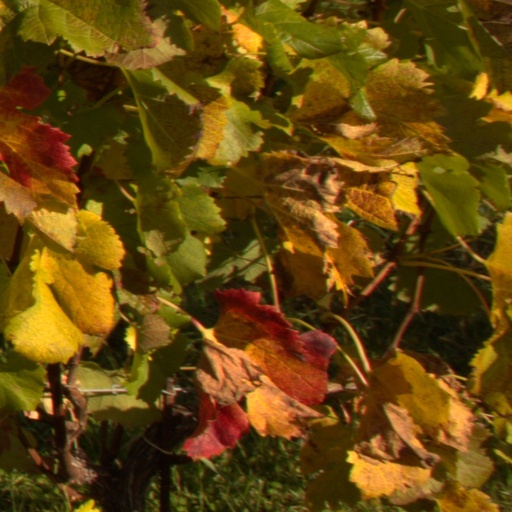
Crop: grape